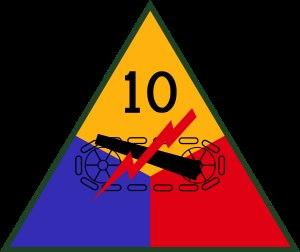
La 10ᵉ division blindée de l'armée des États-Unis était une division blindée de l'armée des États-Unis pendant la Seconde Guerre mondiale.